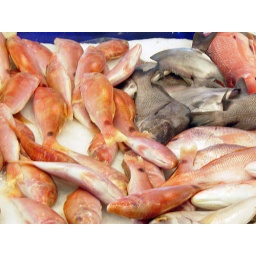
A fish market by Kensington Market.